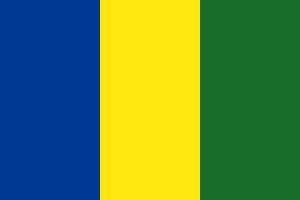
La Ligue des sociaux-démocrates de Voïvodine est un parti politique social-démocrate de Serbie fondé en 1990. Il a son siège à Novi Sad et est présidé par Nenad Čanak.